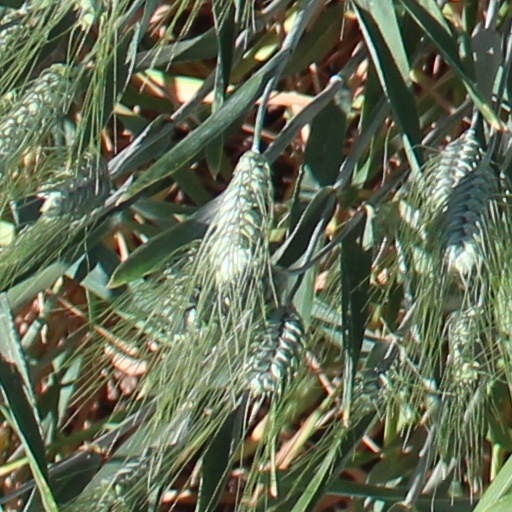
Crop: wheat